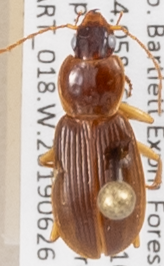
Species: Synuchus impunctatus
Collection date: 2019-06-26
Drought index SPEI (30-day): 0.362
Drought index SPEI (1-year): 1.22
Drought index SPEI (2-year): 0.998